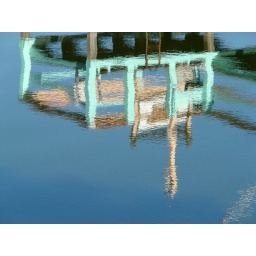
Rental house pier. Reflection in water